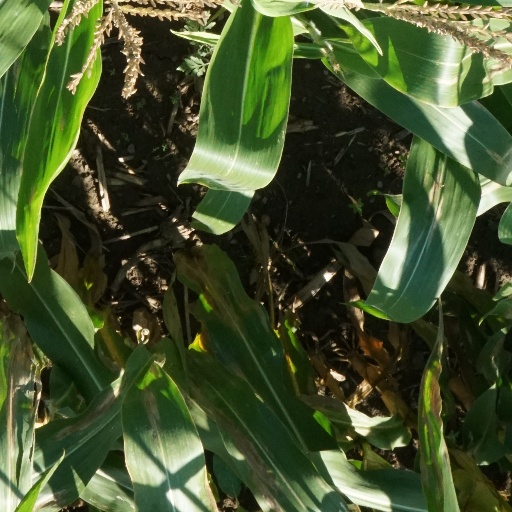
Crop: maize; corn